The Magazine of Art

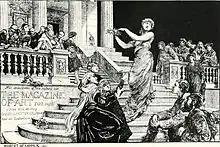
Poster for "The Magazine of Art" (wood-engraving after Hubert von Herkomer, 1881)

The Magazine of Art was an illustrated monthly British journal devoted to the visual arts, published from May 1878 to July 1904 in London and New York City by Cassell, Petter, Galpin & Co. It included reviews of exhibitions, articles about artists and all branches of the visual arts, as well as some poetry, and was lavishly illustrated by leading wood-engravers of the period such as William Biscombe Gardner.